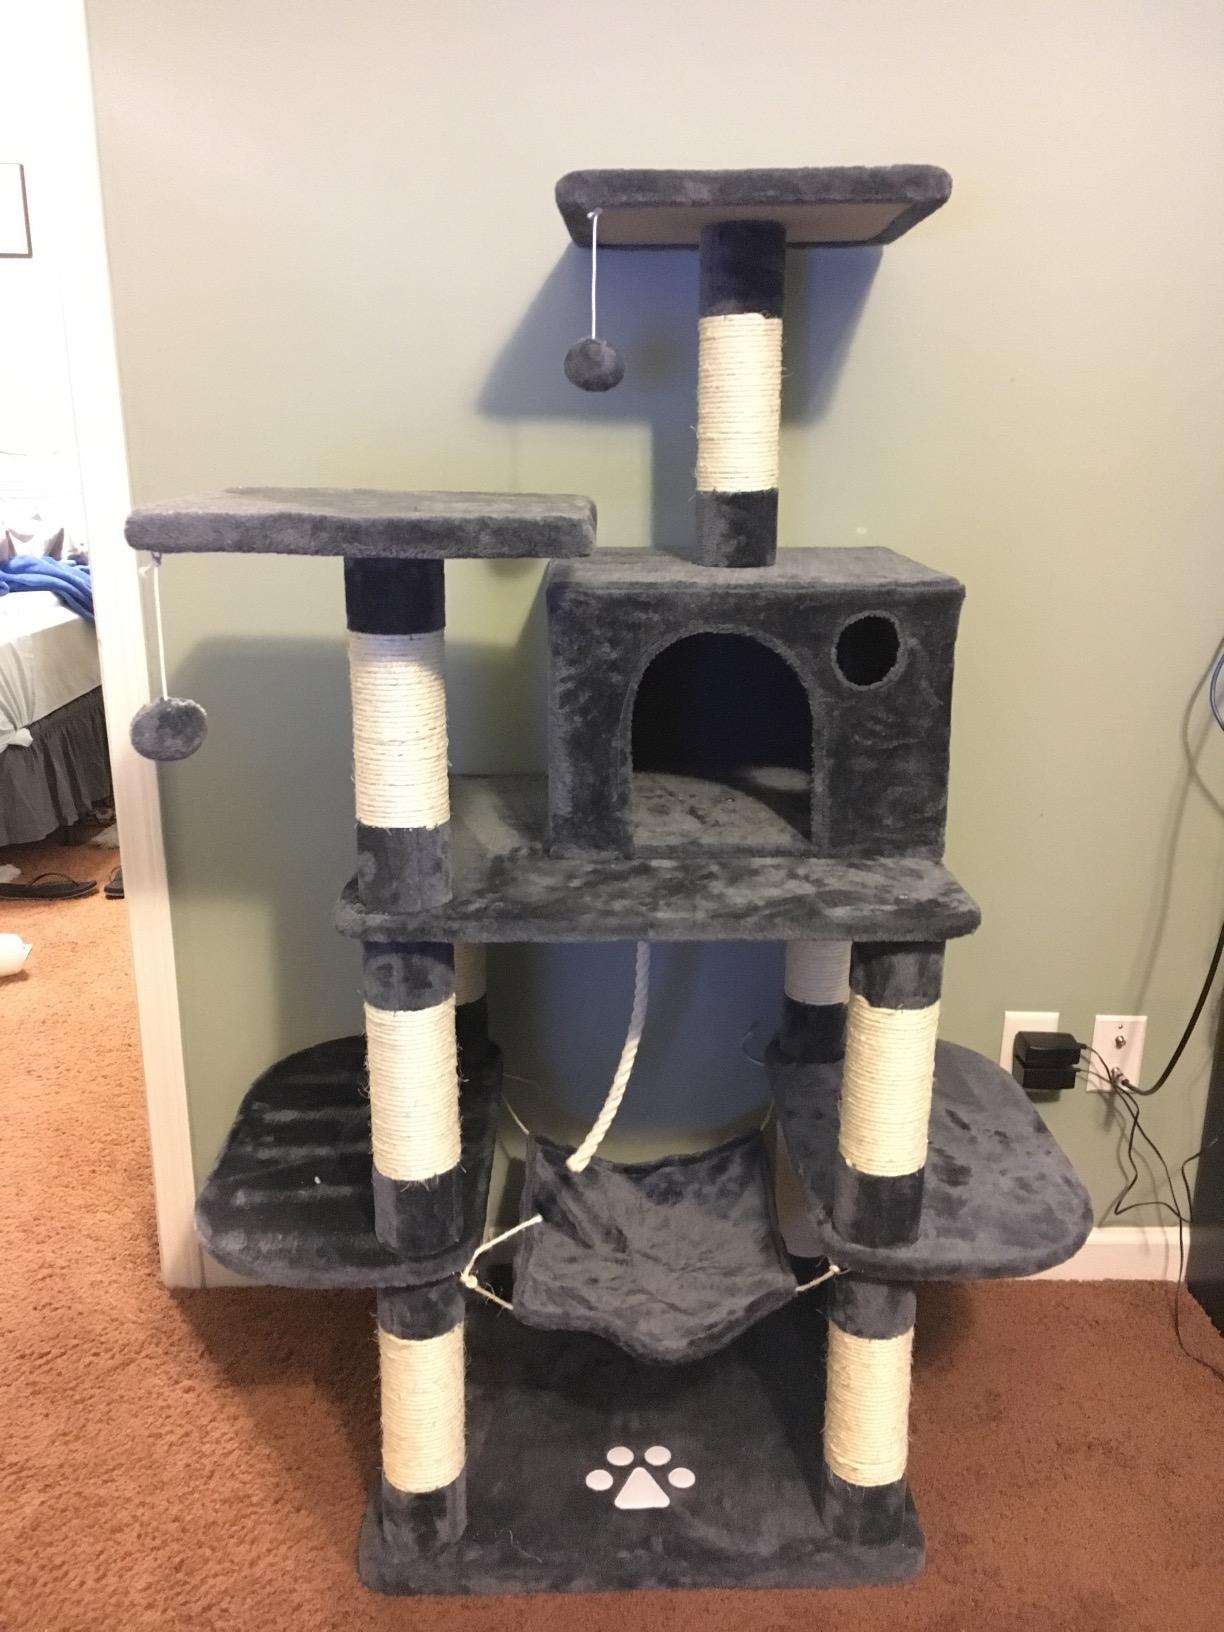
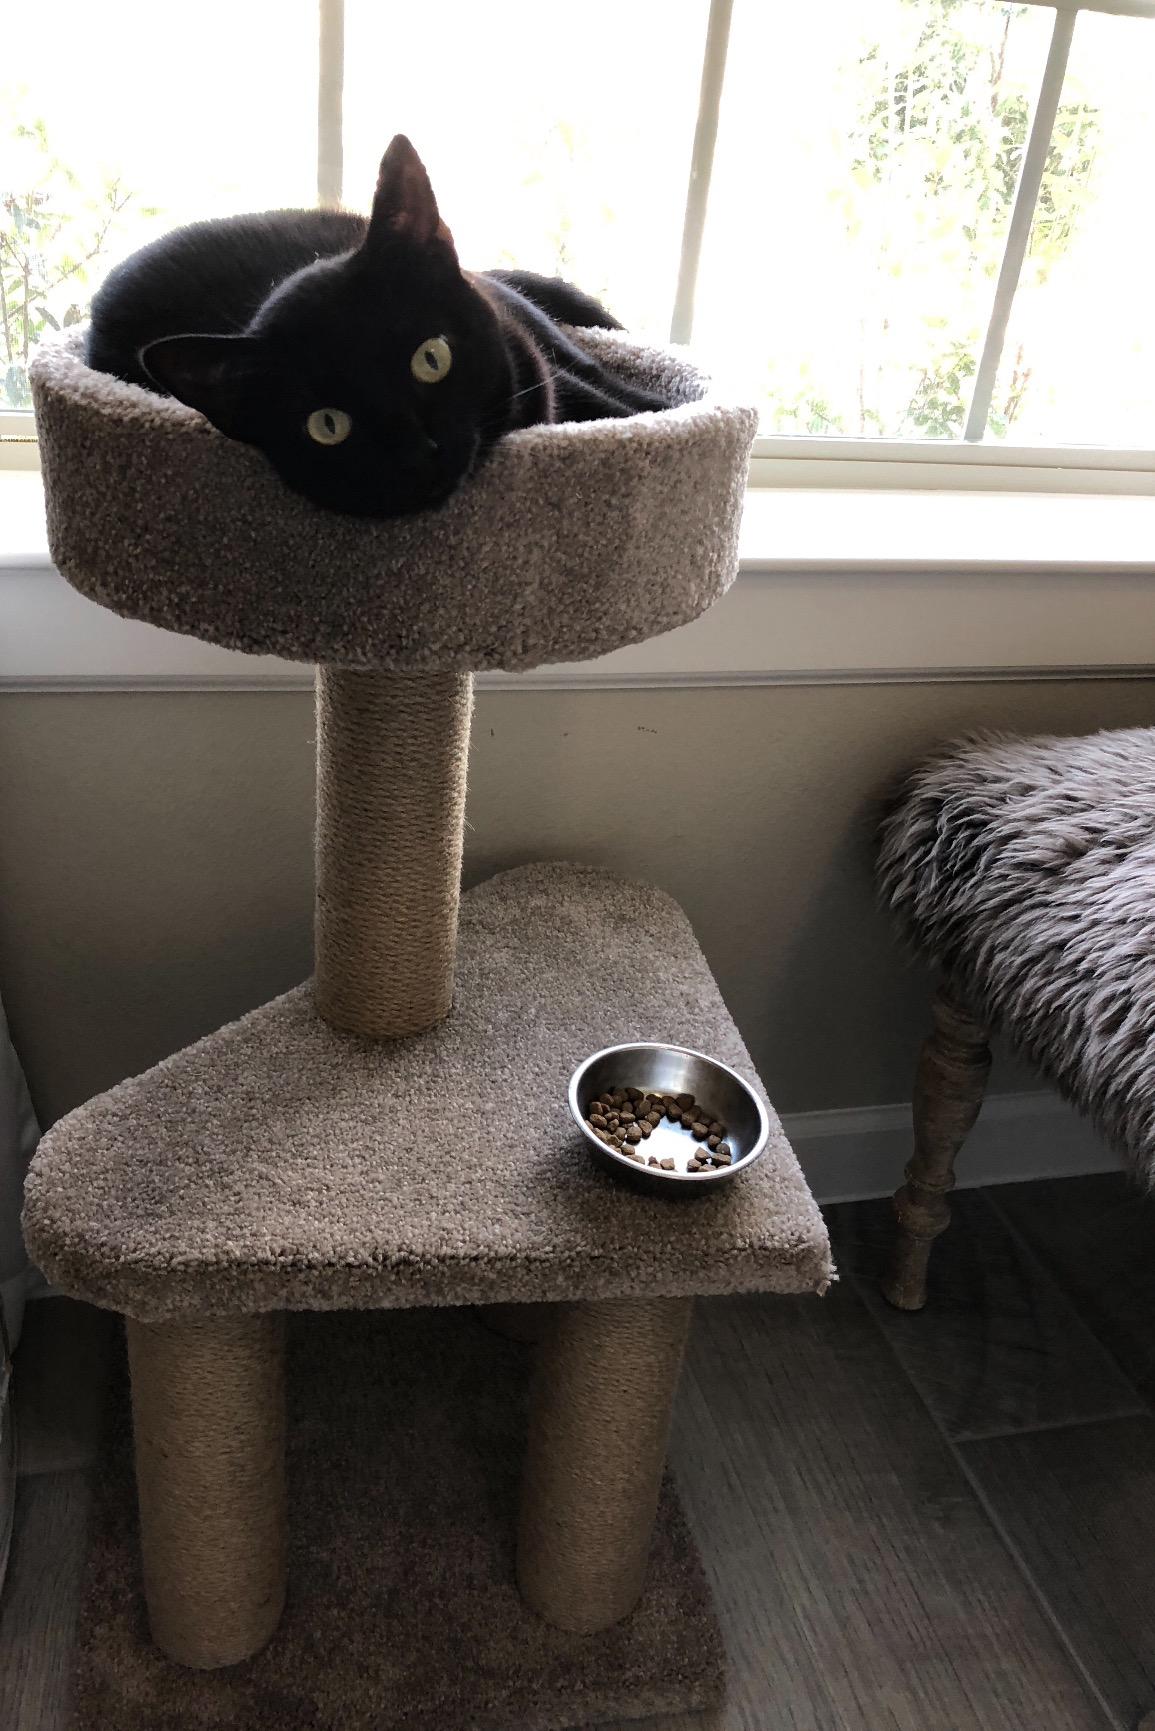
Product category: items_cat tree
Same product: no